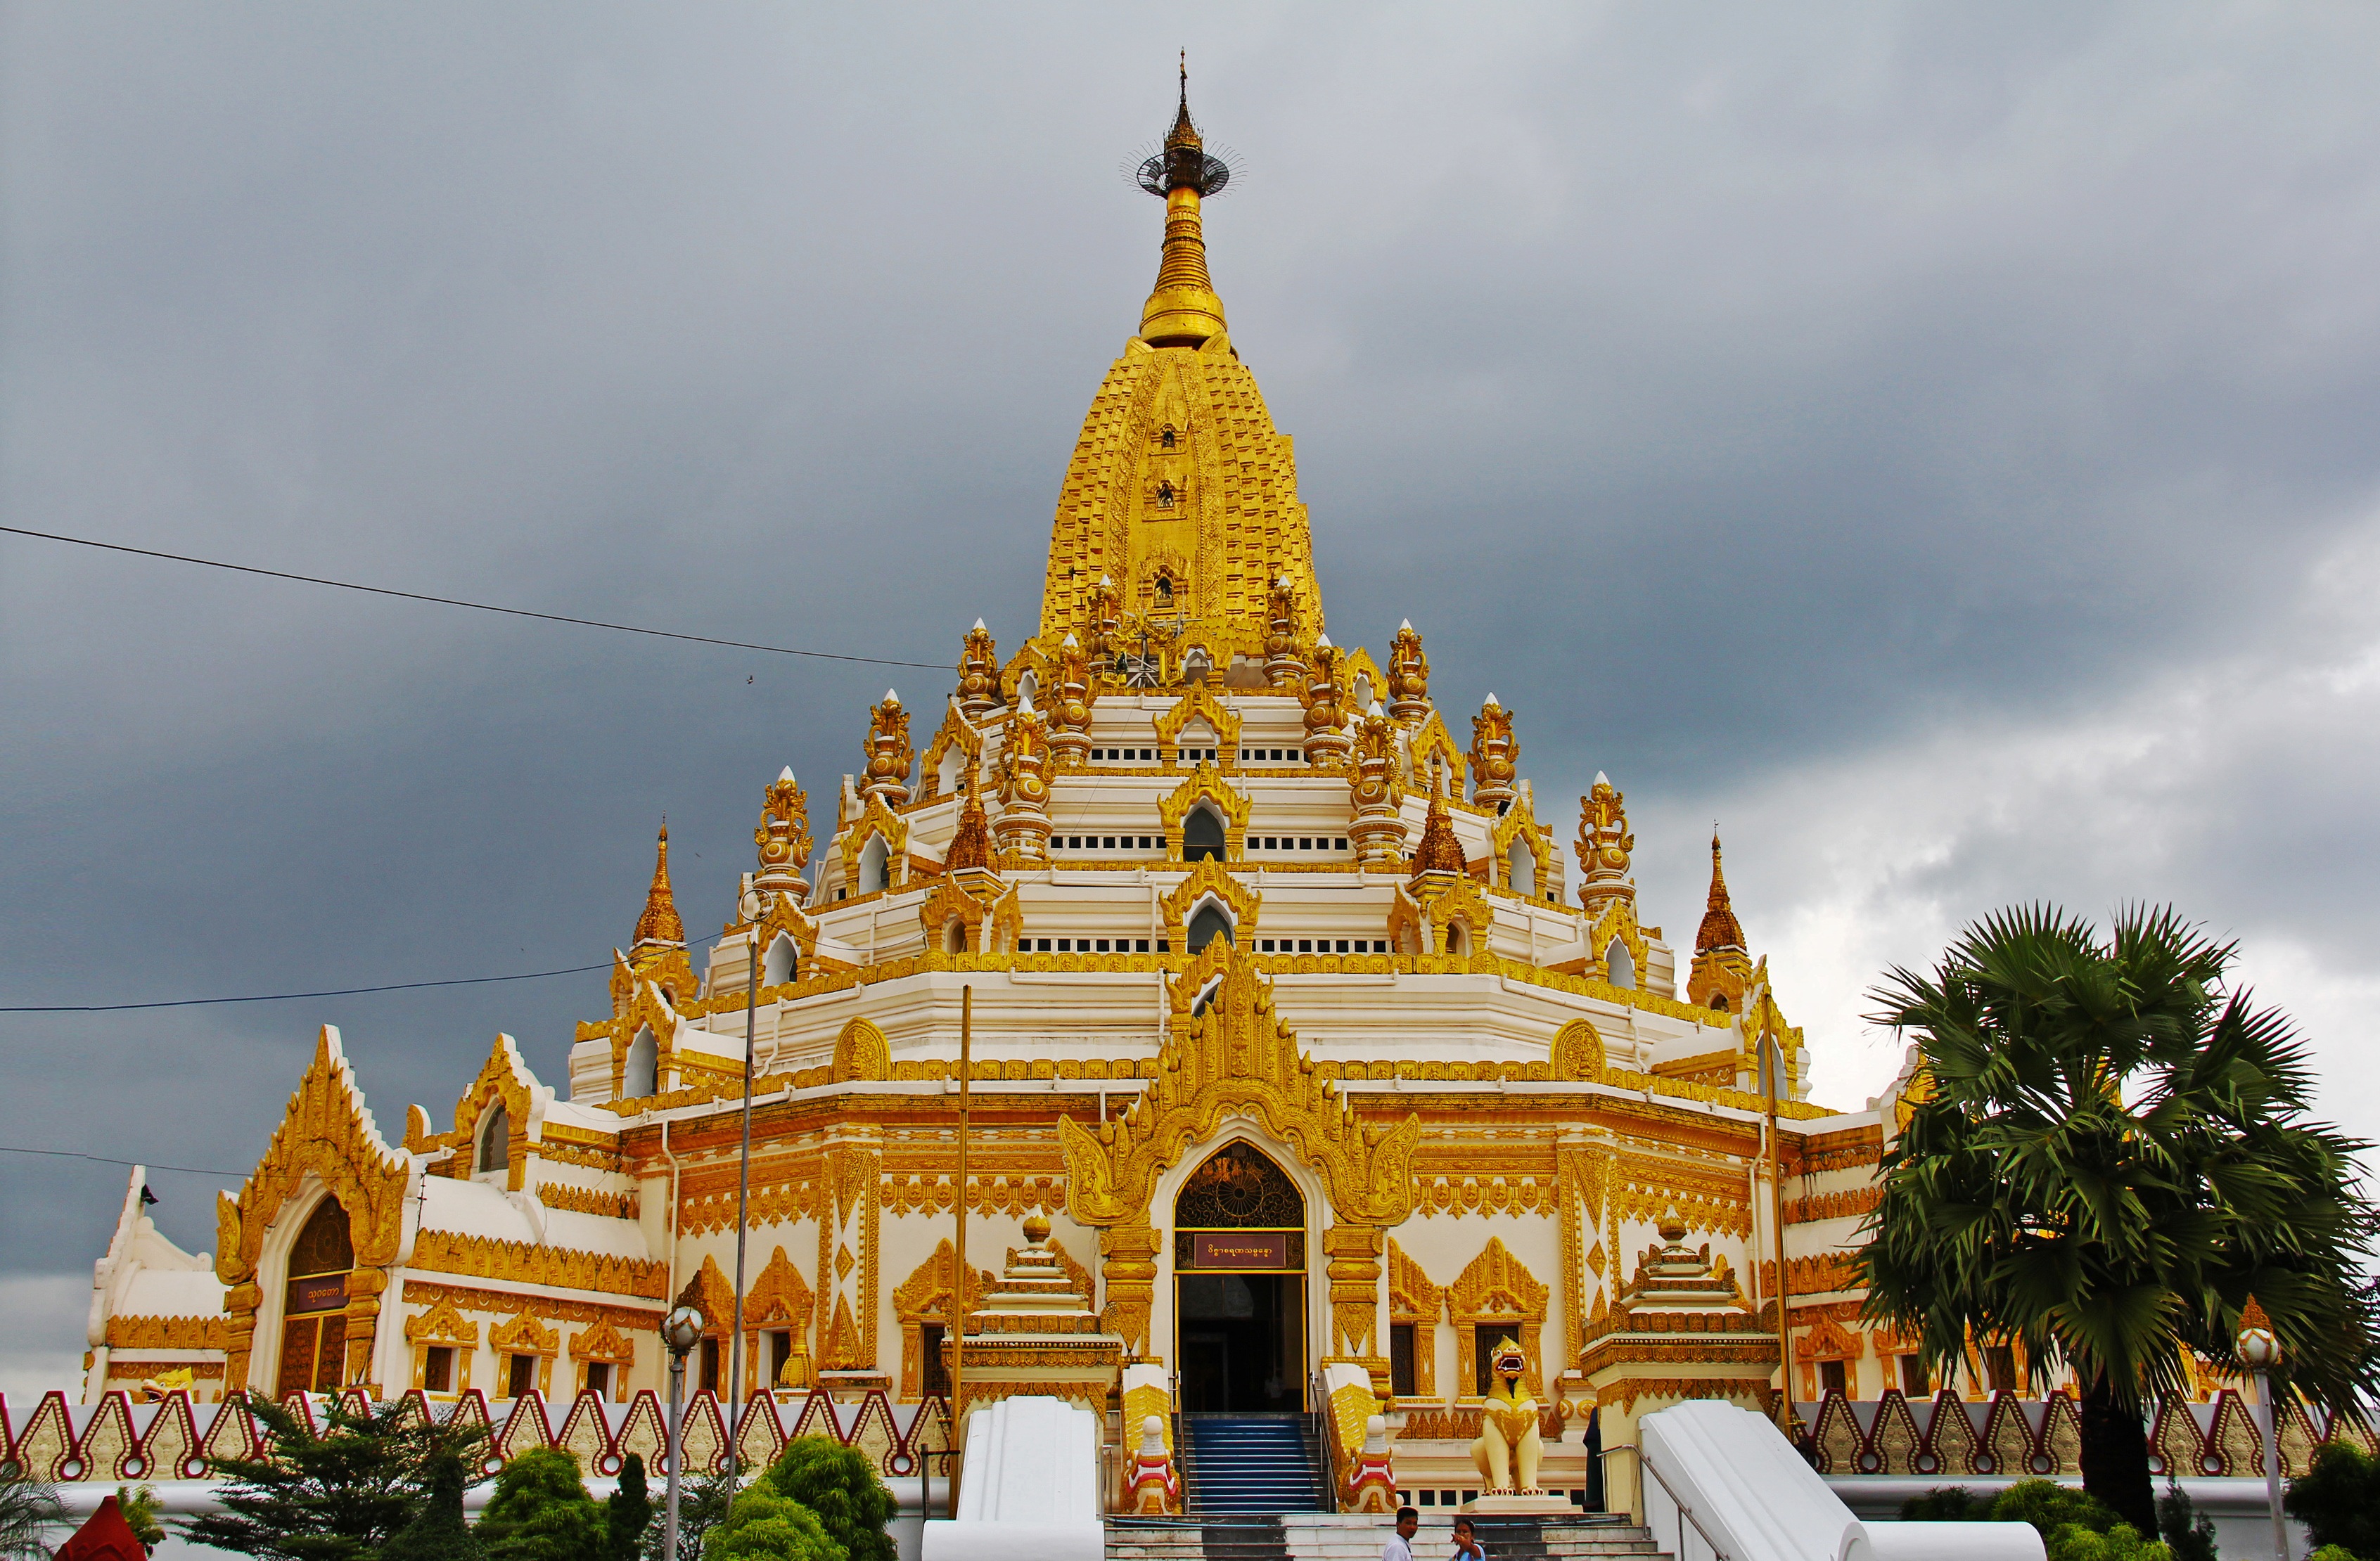
building, palace, travel, asian, golden, tower, buddhism, religion, asia, landmark, place of worship, spiritual, pray, gold, temple, buddha, worship, chinese architecture, pagoda, wat, myanmar, yangon, rangoon, hindu temple, historic site